Question: How many fire engines can be seen?
Tambaya: Motar kashe gobara nawa ake gani?
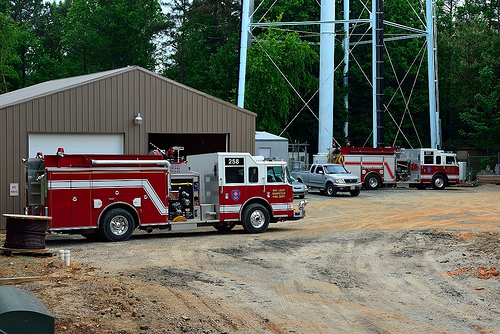
Answer: Two.
Amsa: Biyu.